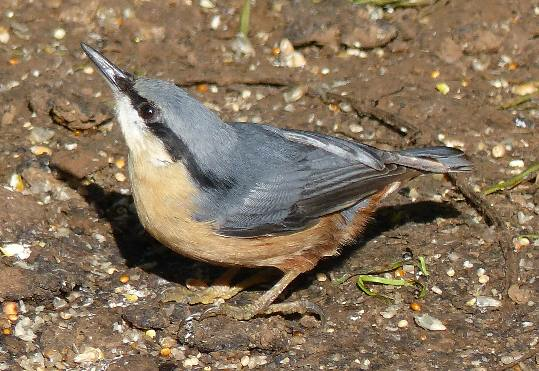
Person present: No